Abdul Rahim Khan-i-Khanan

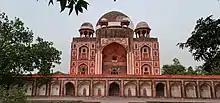
Mausoleum of Abdul Rahim Khan-i-Khanan

Abdul Rahim was born in Delhi, the son of Bairam Khan, Akbar's trusted guardian and mentor, who was of Turkic extraction. When Humayun returned to India from his exile, he asked his nobles to forge matrimonial alliances with various zamindars and feudal lords across the nation. Humayun married the elder daughter of Khanzada Jamal Khan of Mewat (now the Nuh district of Haryana) and he asked Bairam Khan to marry the younger daughter.